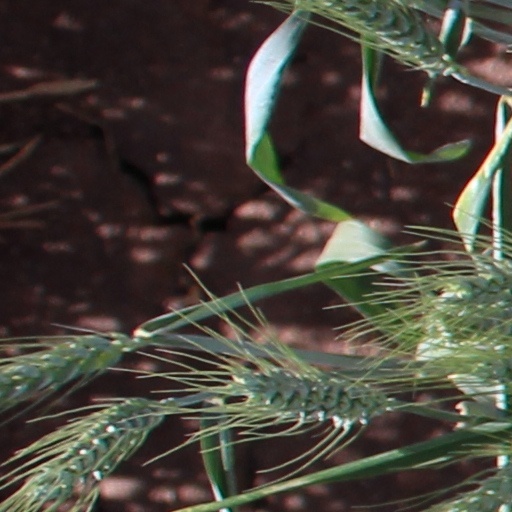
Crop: wheat